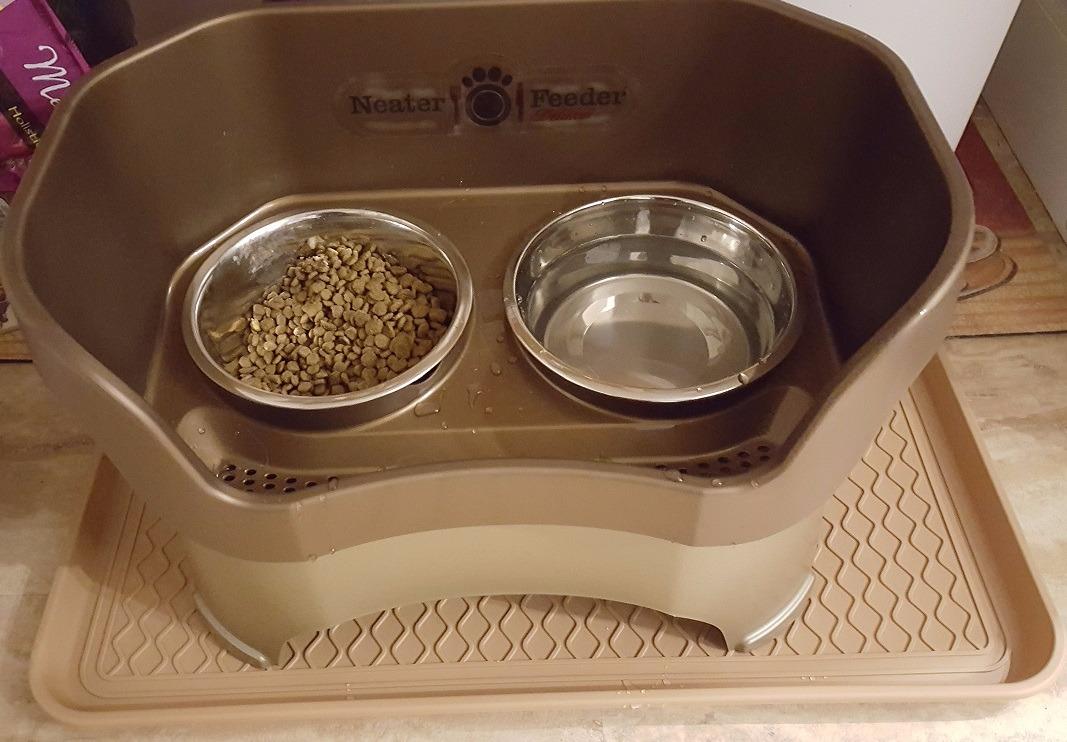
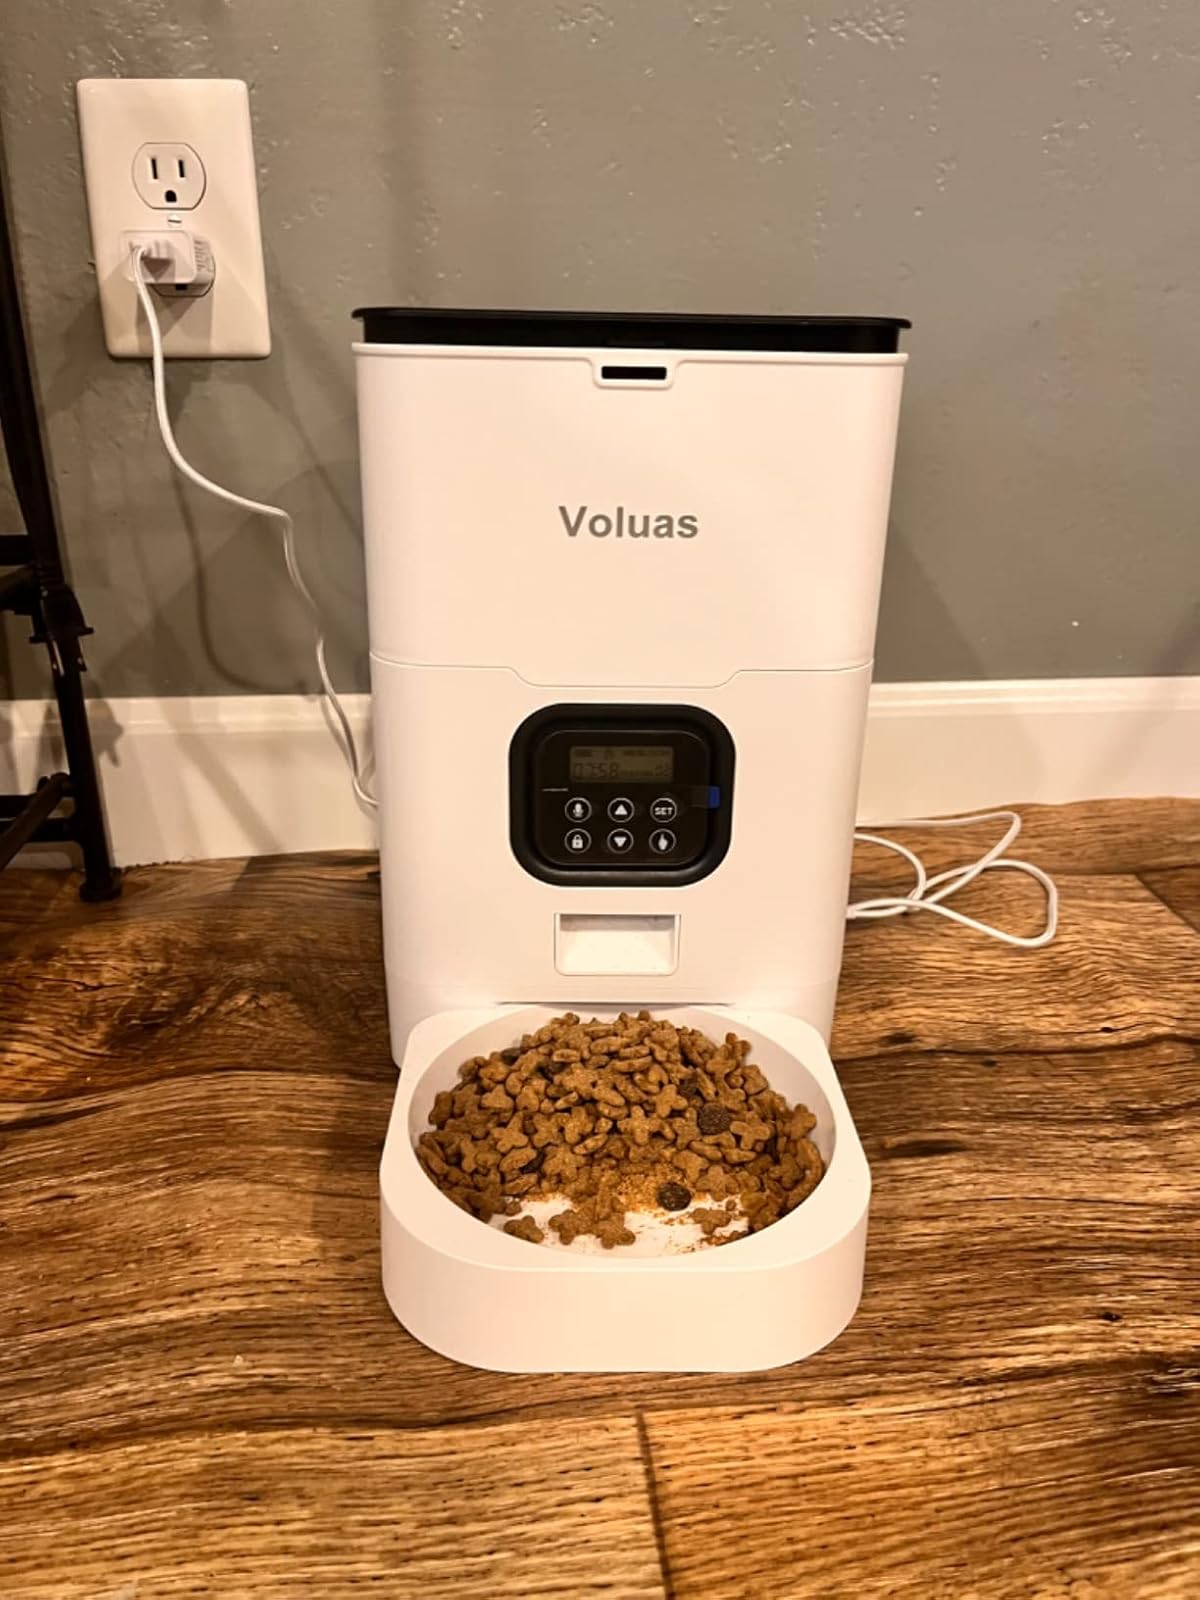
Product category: items_feeder
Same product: no